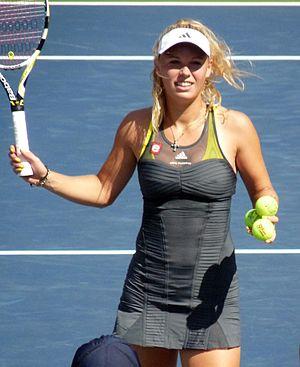
Caroline Wozniacki, née le 11 juillet 1990 à Odense, est une joueuse de tennis danoise, première mondiale pendant 67 semaines entre 2010 et 2012. Elle est la seule joueuse danoise de l'histoire à avoir atteint un tel niveau.
Caroline Wozniacki, née le 11 juillet 1990 à Odense, est une joueuse de tennis danoise, première mondiale pendant 67 semaines entre 2010 et 2012. Elle est la seule joueuse danoise de l'histoire à avoir atteint un tel niveau.
Stella McCartney, née le 13 septembre 1971 à Lambeth, est une styliste anglaise. Dès le début des années 2000, elle prône une mode plus responsable.